Brit Awards 2009

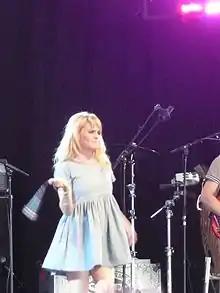
Three-time winner Duffy as most nominations and awards

British reality band, Girls Aloud, marked their first ever performance at the 2009 ceremony, by performing their single, "The Promise". The performance saw the band members, including Cheryl and Nicola Roberts appear as though they were naked, with their modesty being covered by pink feathers. This performance was nominated in the 2010 ceremony for the "BRITs Hits 30 – Best Live Performance at the BRIT Awards", alongside Oasis and The Who, which the Spice Girls eventually went on to win. "The Promise" won best British single, their first ever BRIT award.